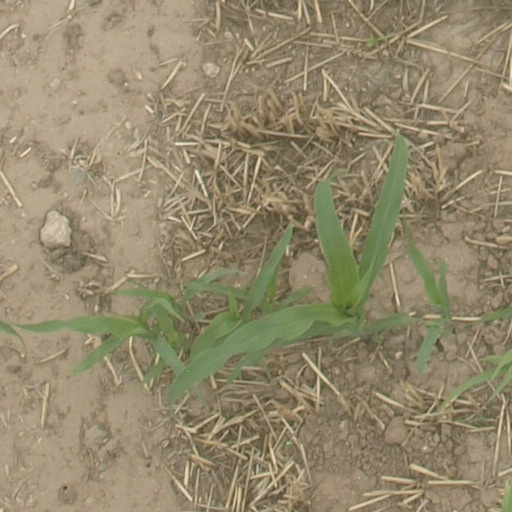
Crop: maize; corn